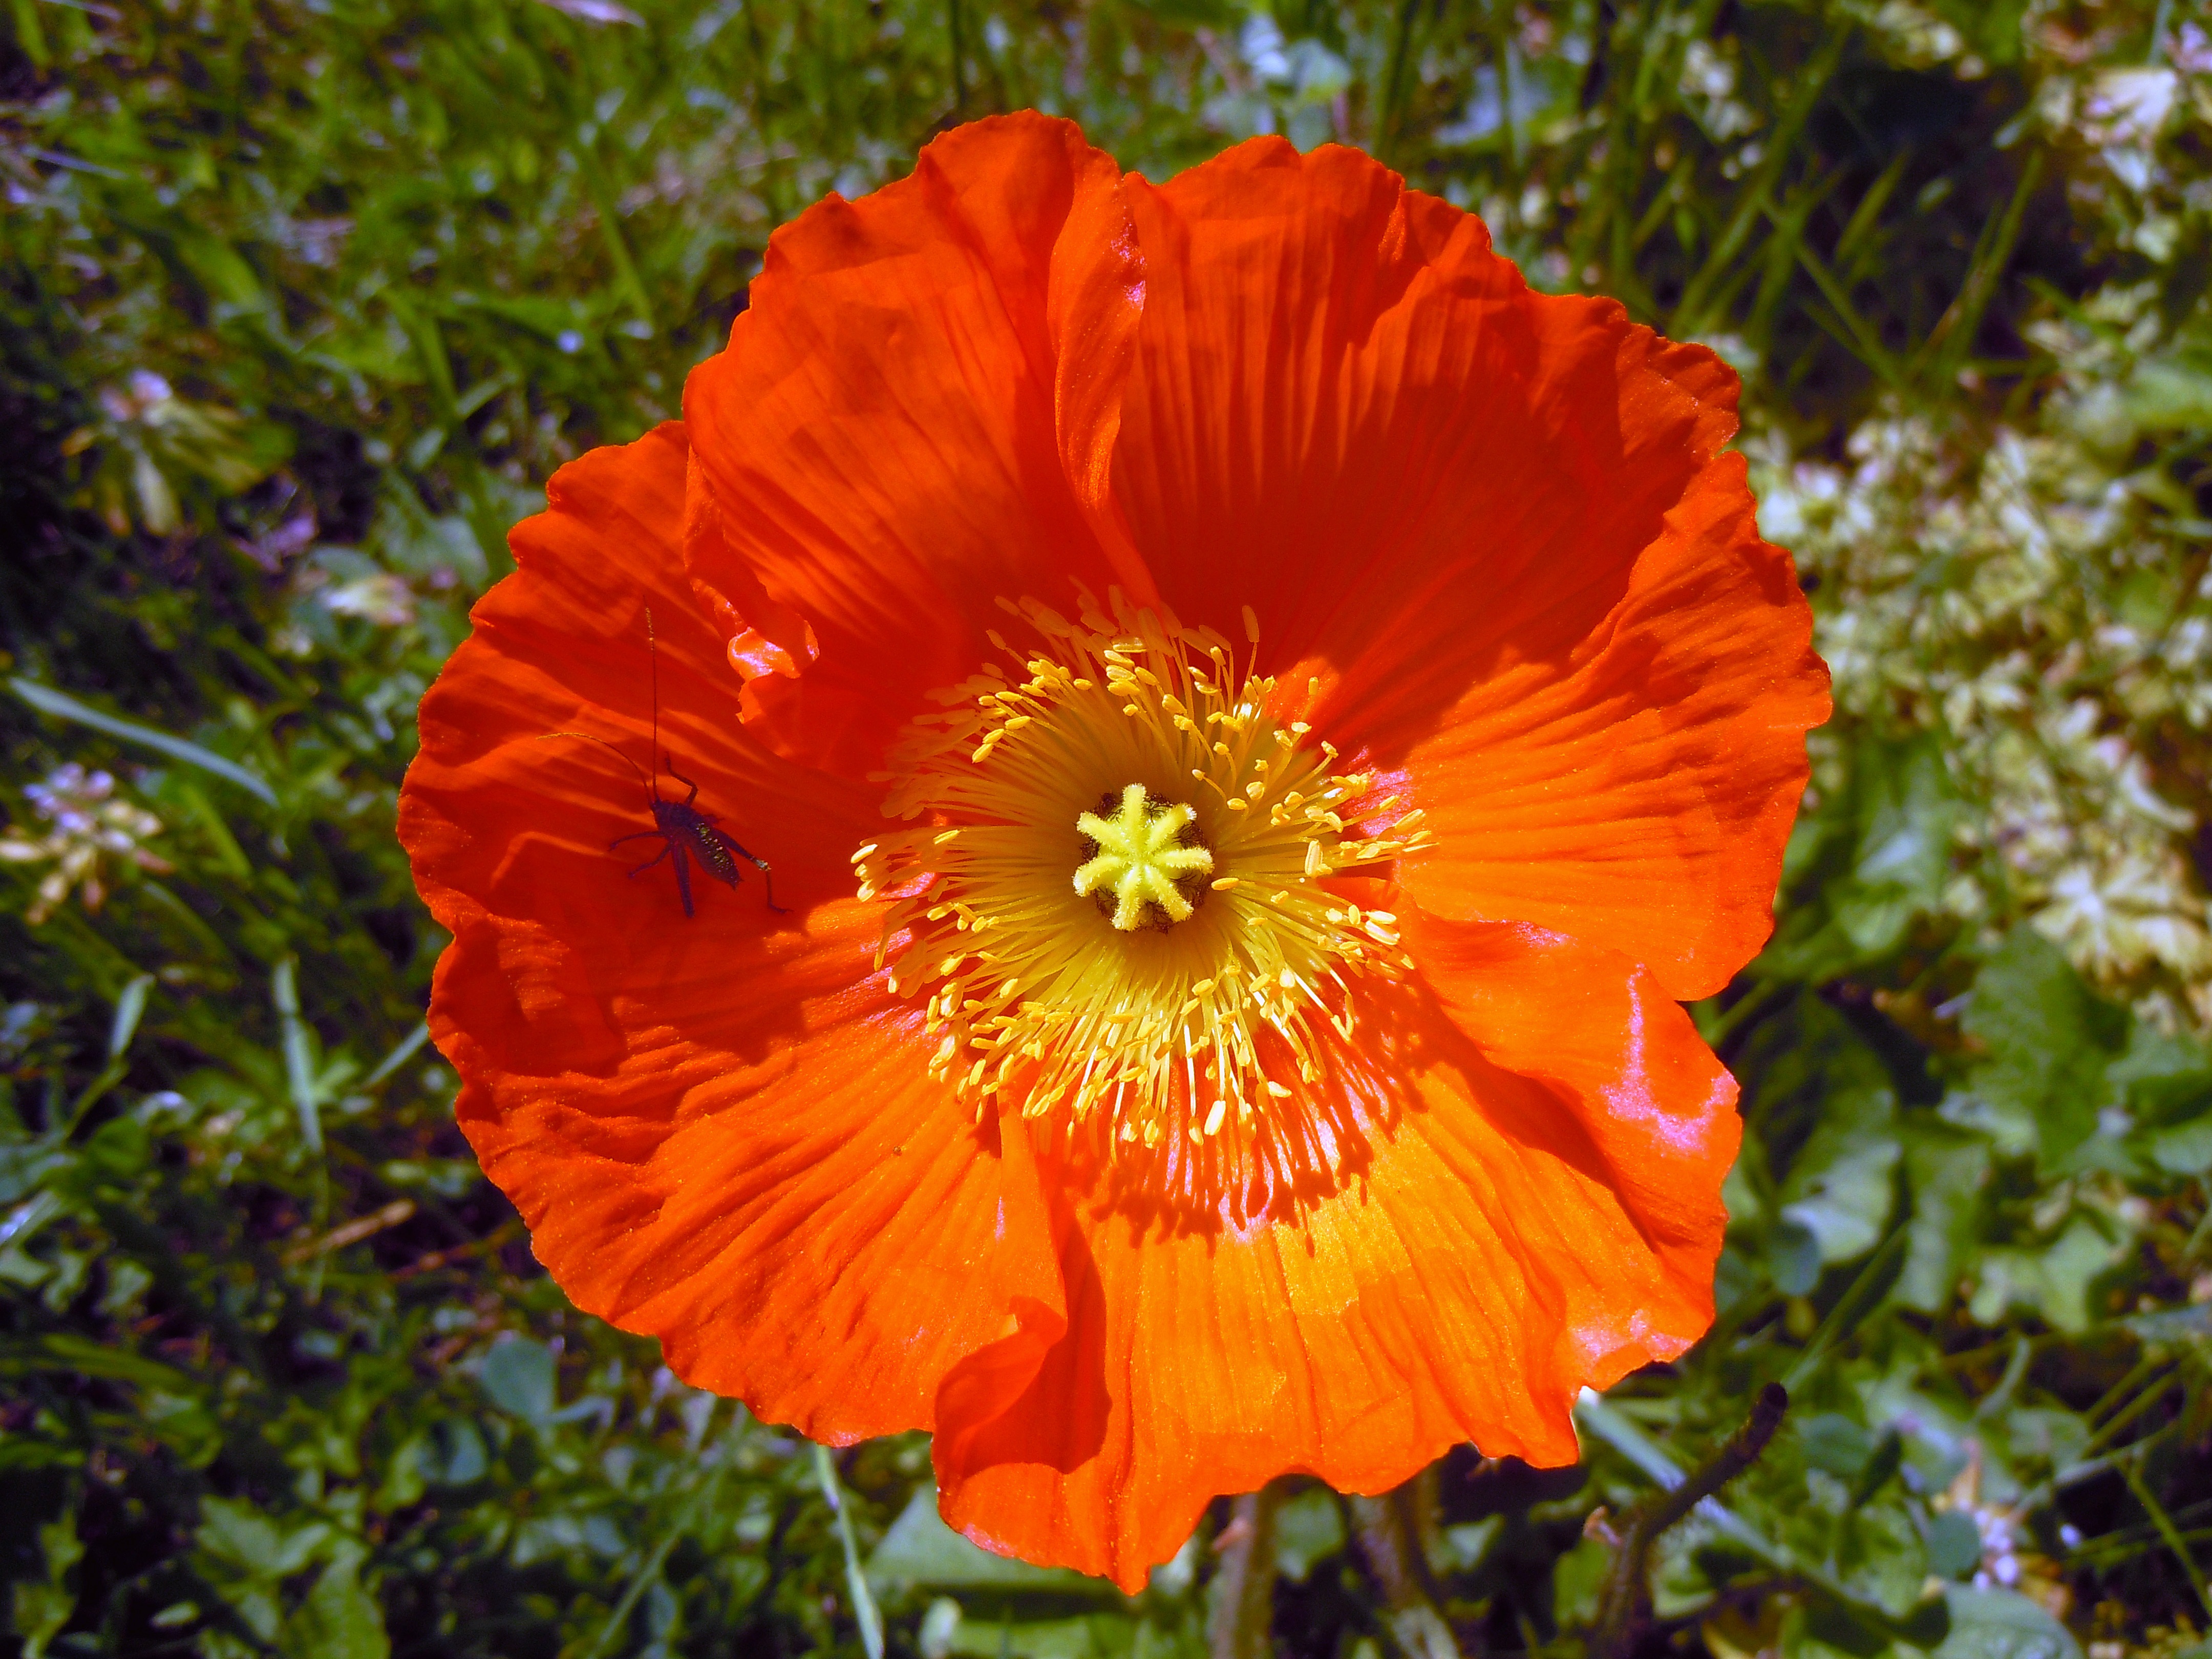
nature, plant, flower, petal, orange, botany, flora, wildflower, bright, poppy, coquelicot, macro photography, flowering plant, eschscholzia californica, annual plant, land plant, poppy family